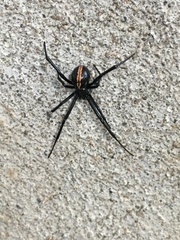
Species: Lactrodectus_hesperus